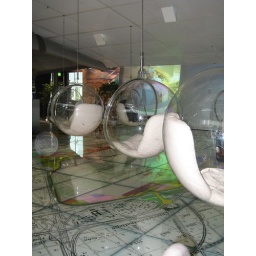
Random chairs with a map of the city under them at the train station